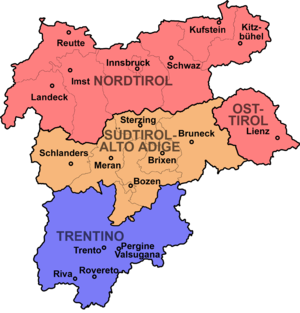
Tyrol / Inddeling
Kort over Nord-, Øst-, Syd-Tyrol og Trentino
Tyrol er et gammelt hertugdømme i Centraleuropa. Det hørte i mange hundrede år til Habsburgernes arvelande. Efter 1. verdenskrig blev det ved Saint-Germain-traktaten delt mellem Østrig og Italien på trods af, at Sydtyrols befolkning dengang og stadigvæk i dag overvejende er tysktalende.